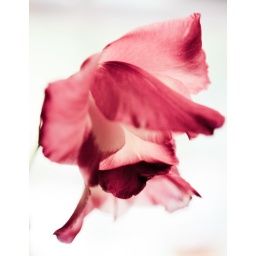
Cut flower - in a vase inside mom's kitchen